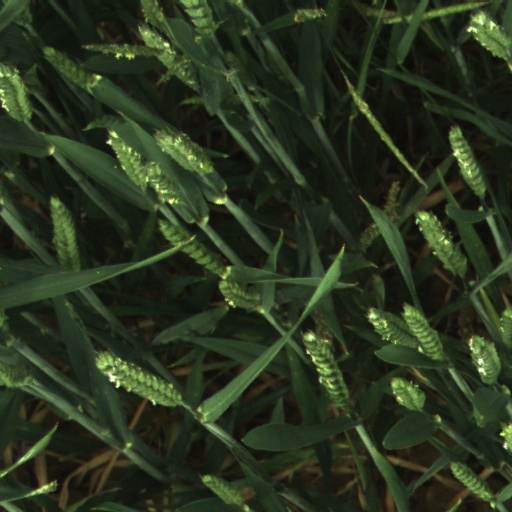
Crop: wheat